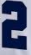
Number: 2